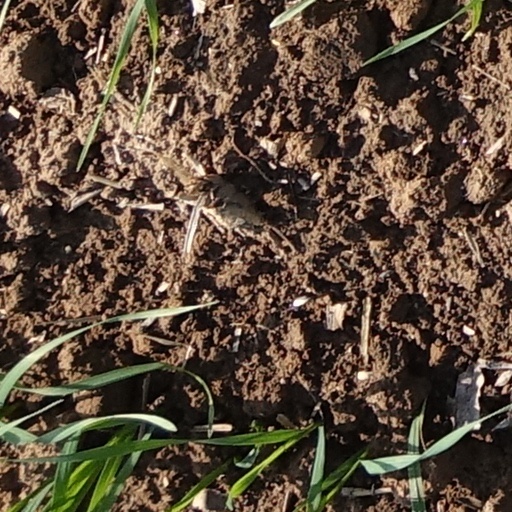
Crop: wheat